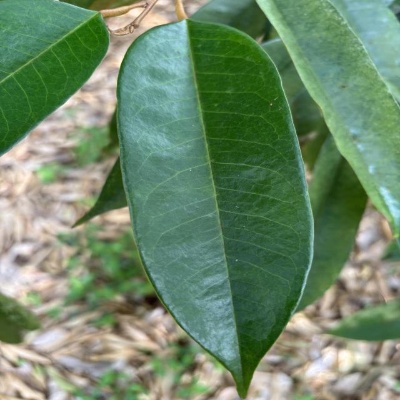
Label: Leaf_Healthy